HP 2100

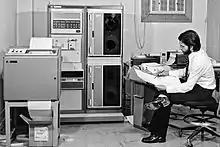
HP 2100 computer (upper left), shown with two 7970 tape drives, 7900-series hard disk, 2748 paper tape reader, and 2767A impact printer. The separate front-panel switches and lights were replaced with light-up push buttons, which had a tendency to burn out.

Led by Magleby, the new division completed the design as the 2116A, which was demonstrated 7–10 November 1966 at the Joint Computer Conference in San Francisco. It was one of the earliest 16-bit minis to hit the market, but at the time it was more notable as "an unusual new instrumentation computer" with a highly expandable design and real-time support. The system featured an oversized cabinet that held up to 16 expansion cards, or could be further expanded to 48 cards with an external expansion cage.